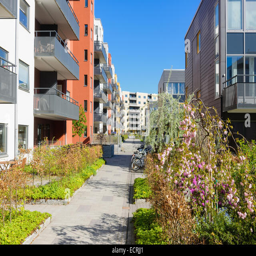
back garden and courtyard of an apartment complex